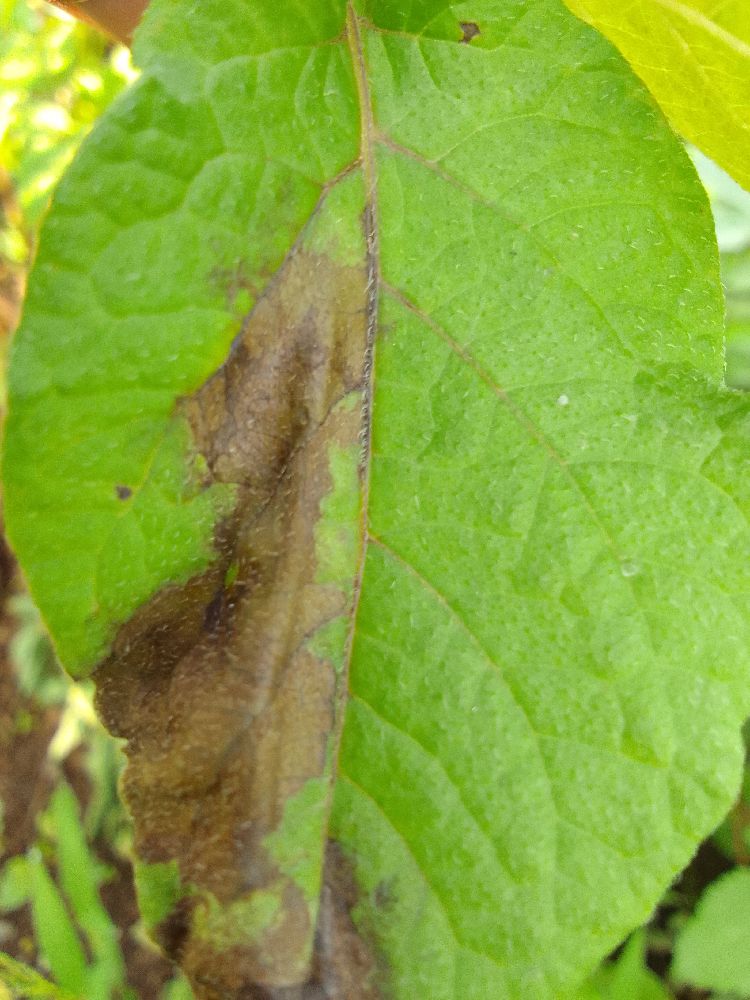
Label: Late blight